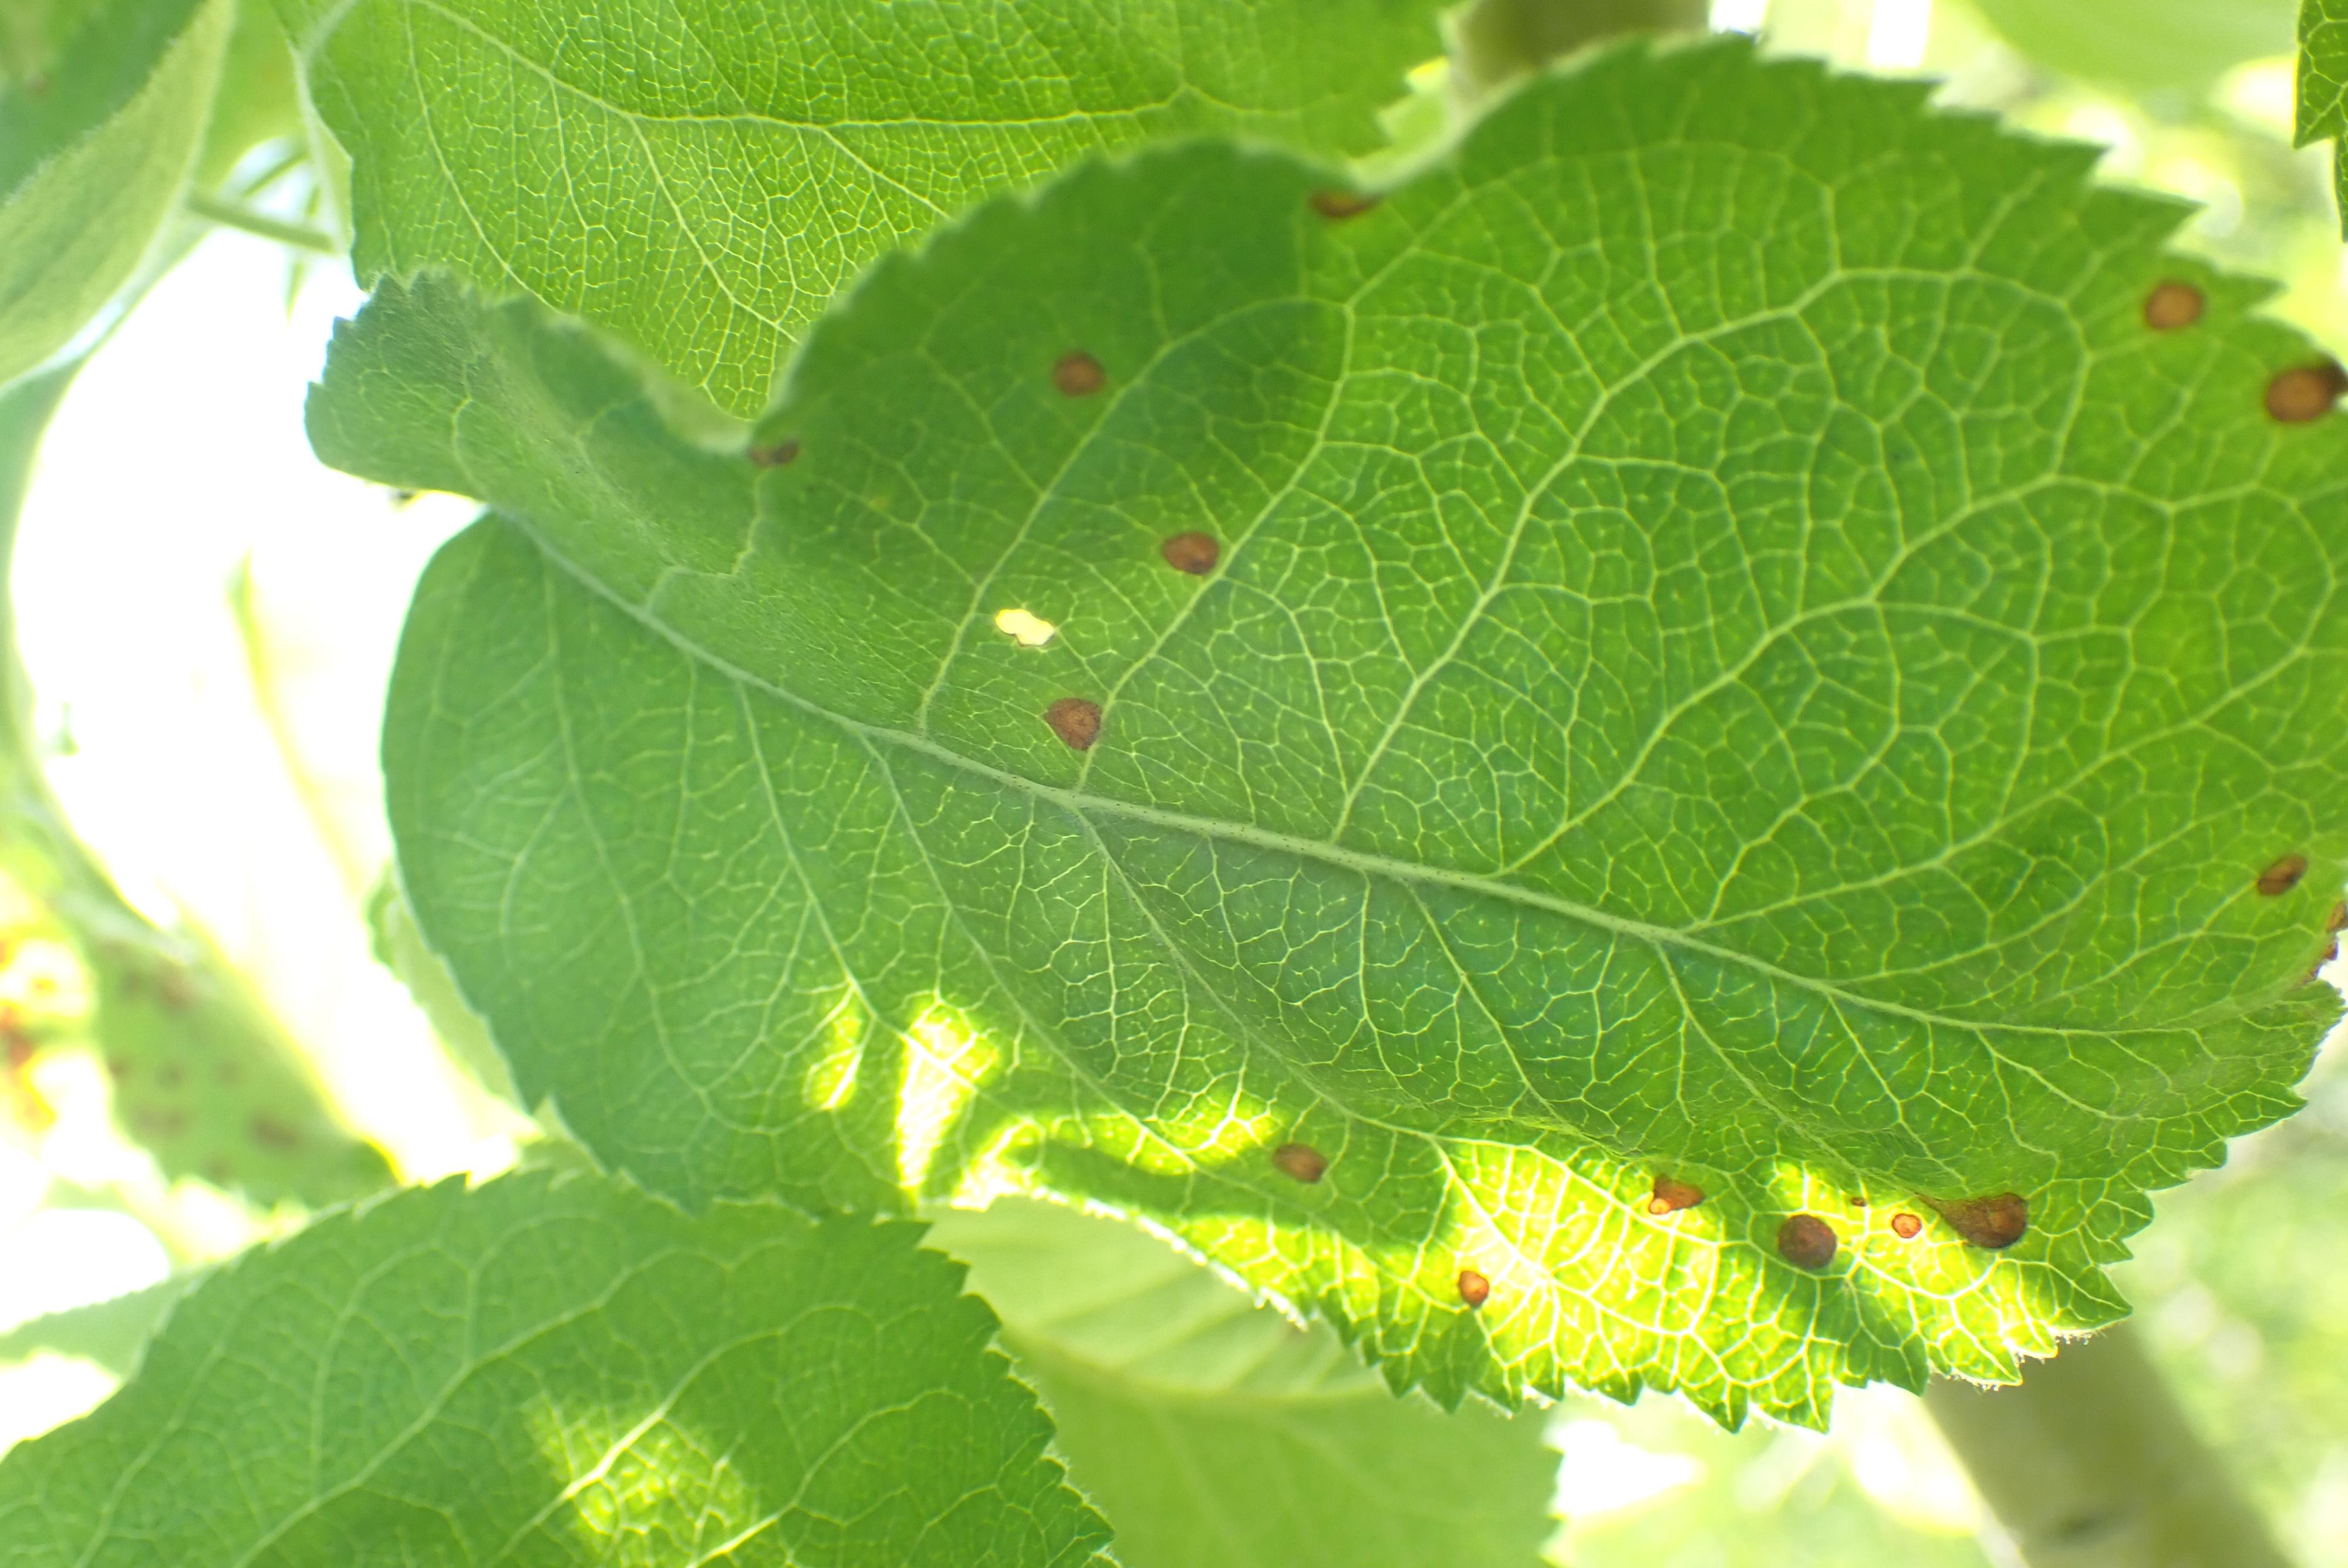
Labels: frog_eye_leaf_spot